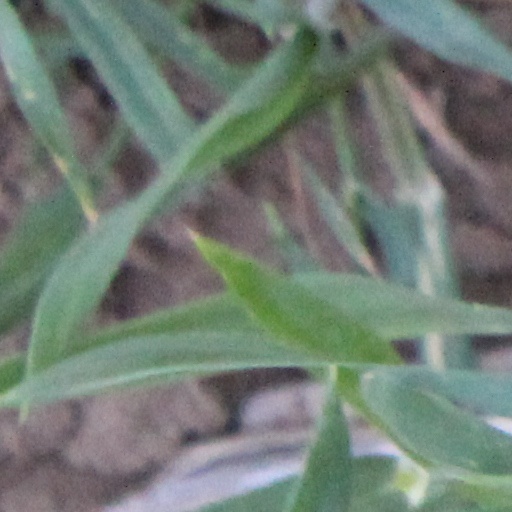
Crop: wheat